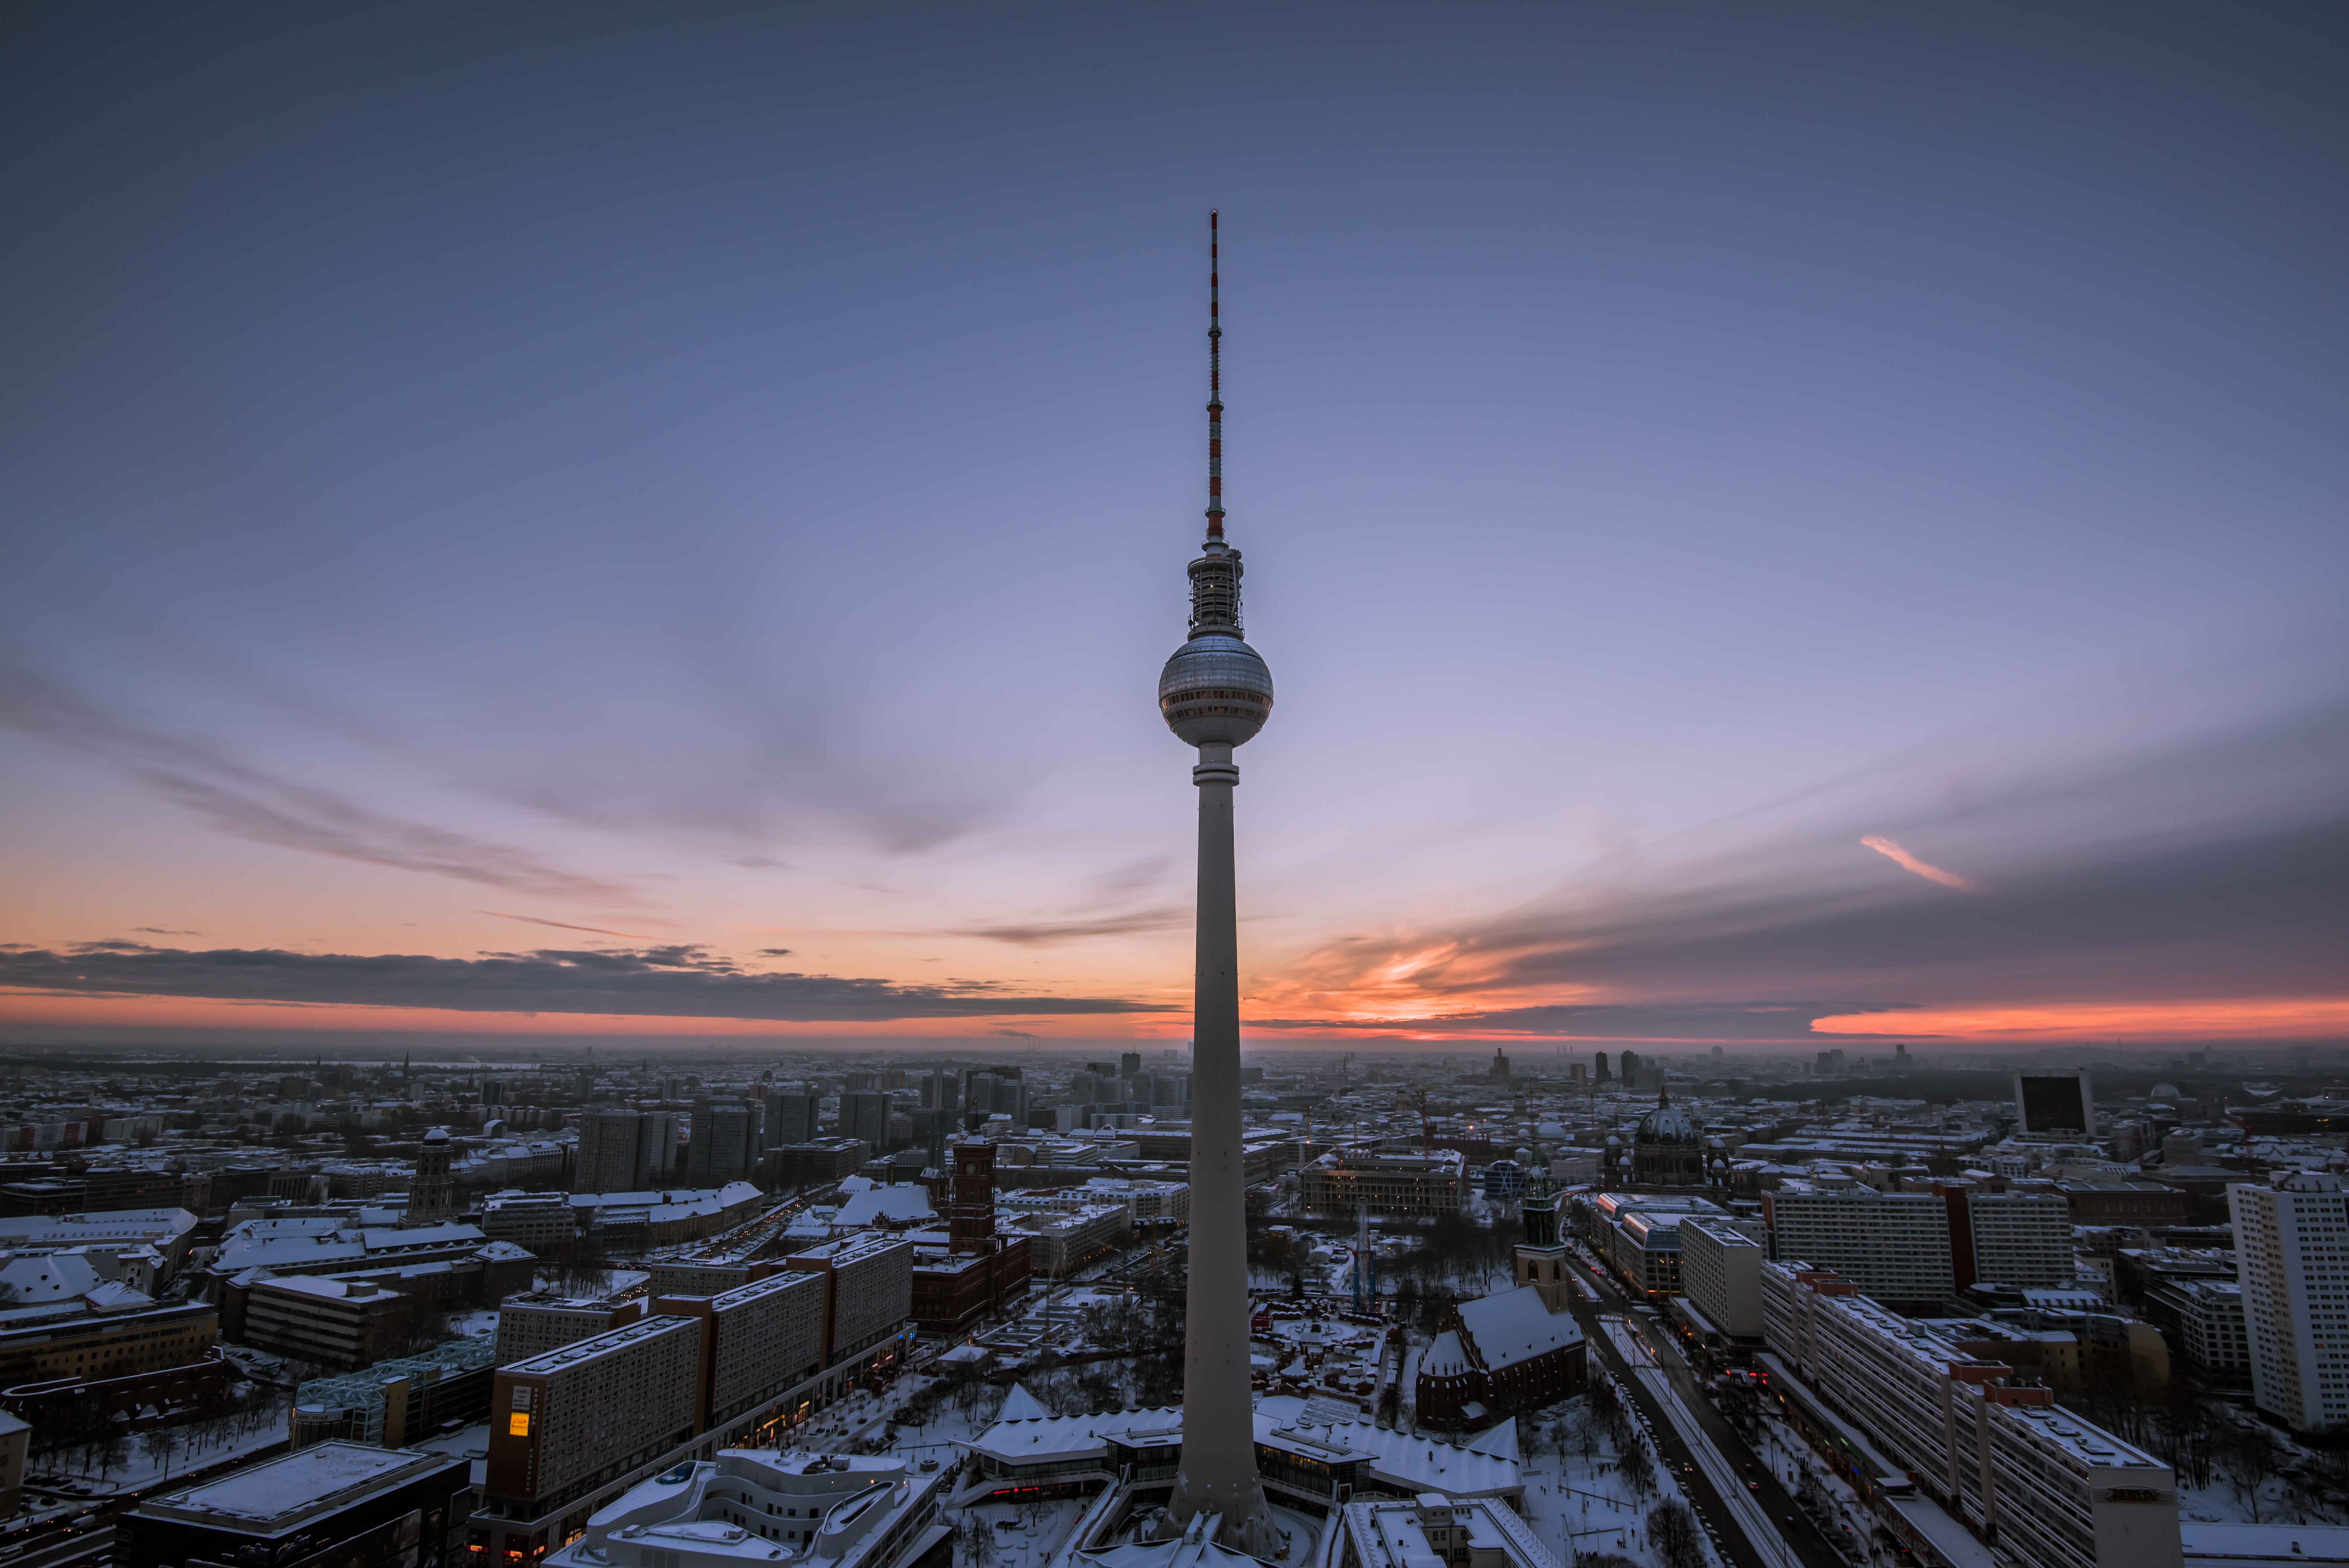
sea, horizon, winter, needle, cloud, architecture, sky, sunrise, sunset, skyline, night, morning, building, dawn, city, skyscraper, urban, cityscape, downtown, travel, dark, dusk, evening, reflection, vehicle, tower, space, autumn, asia, landmark, business, tourism, communist, russia, icon, metropolis, cold war, atmosphere of earth